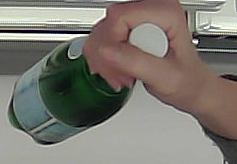
Product: sanpellegrino_water